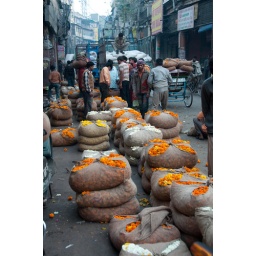
Wandering around flower market outside Fatepuri Masjid on Chandni Chowk in Old Delhi